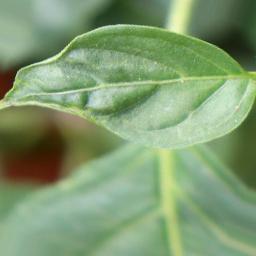
Label: mites_and_trips